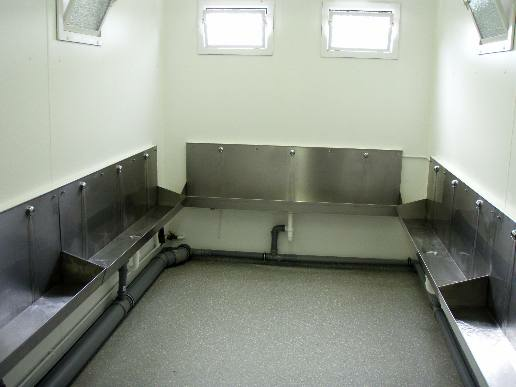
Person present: No